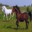
Label: horse